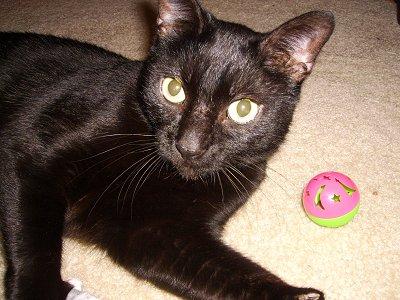
Breed: Bombay